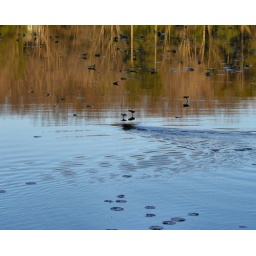
This beaver was swimming through still water early in a May morning at Black Moshannon Lake.